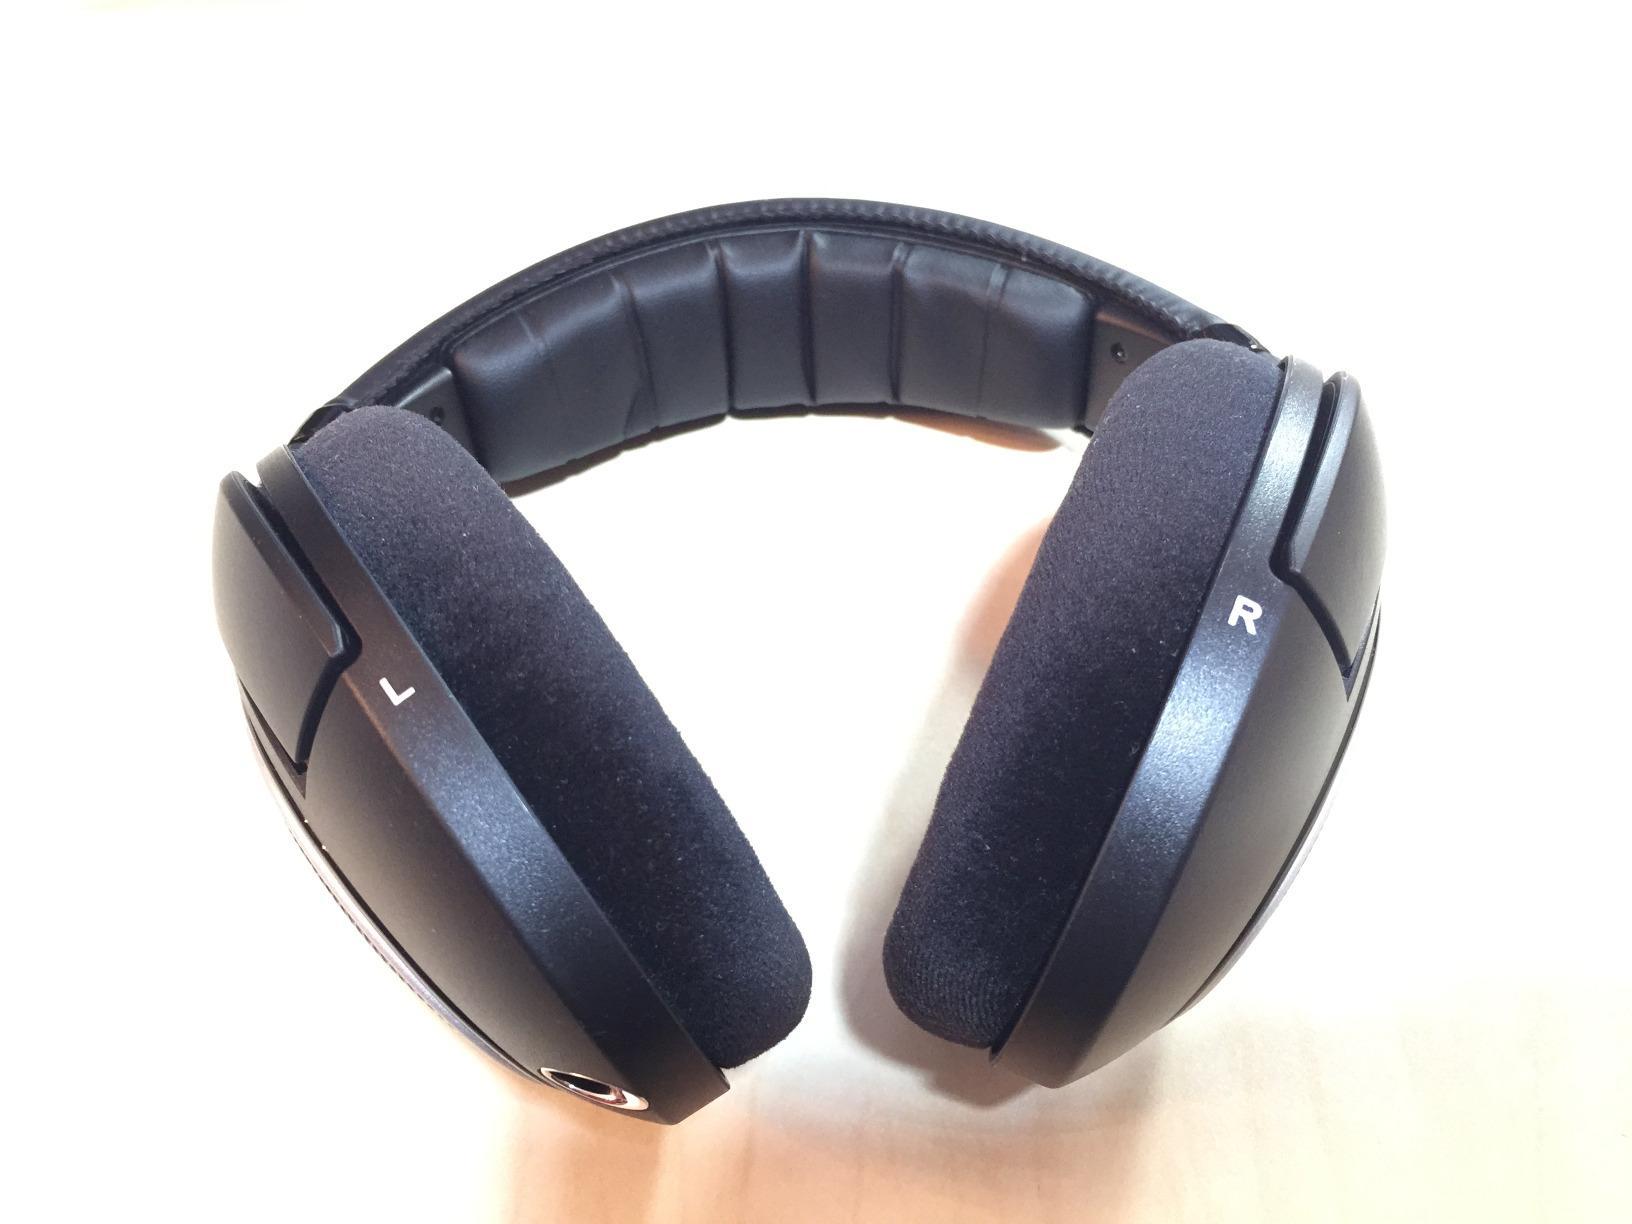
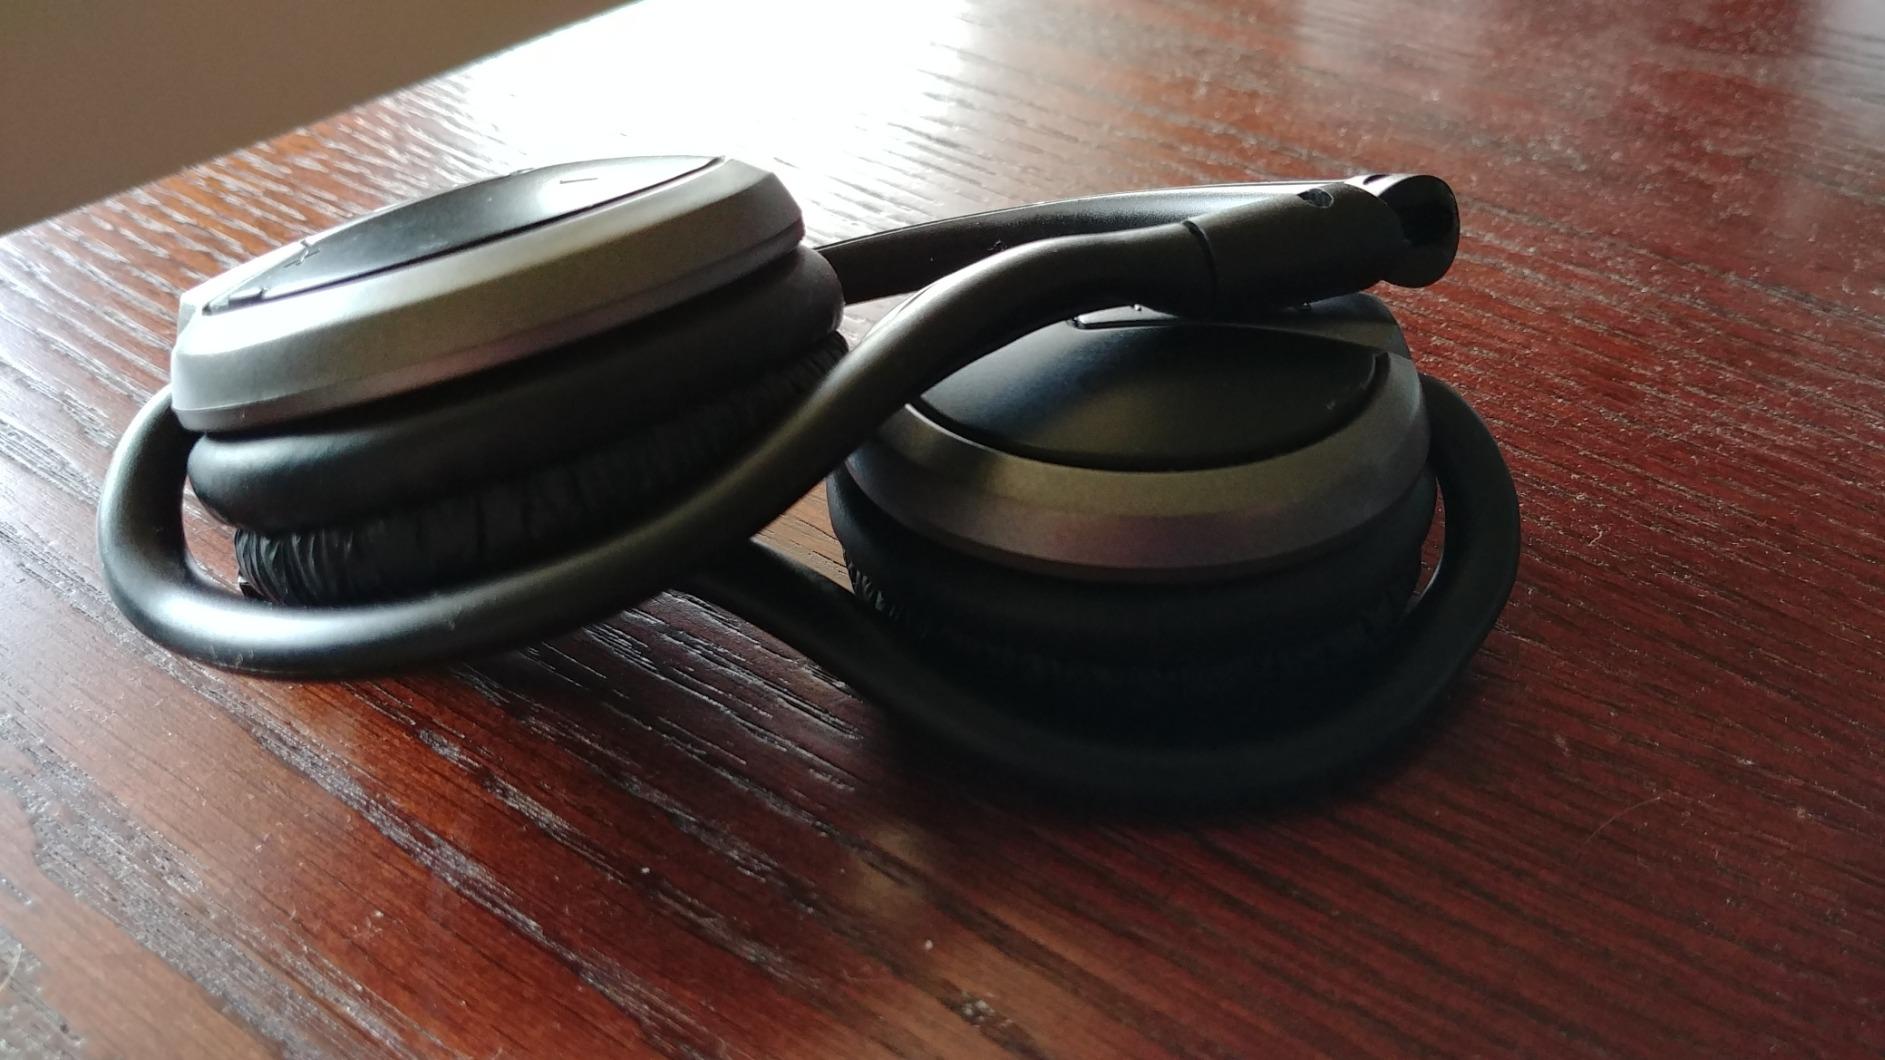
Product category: headphones
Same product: no